Alliance High School (Kenya)

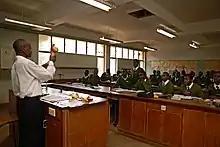
AHS Students in a biology class

The school is the highest performing high school in Kenya academically, ranked within the top ten best schools in each year's National Examinations. The school had the best results in the national exams continuously from 1960 to 1985. In 1986 it lost its top ranking for the first time in 25 years, slipping to third. It was ranked first in the country in 2005 based on the results of the Kenya Certificate of Secondary Education (KCSE). In 2006, it was ranked third. In 2009 and 2010, the school emerged top in the KCSE results. In 2011, the school dropped one place to second. In 2013 the school was on top again with an average grade of A−.